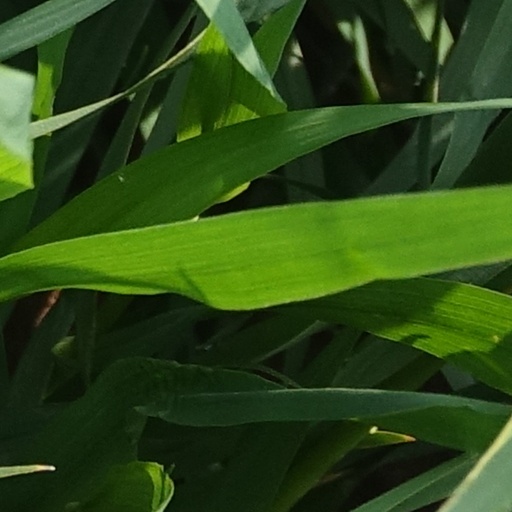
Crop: wheat